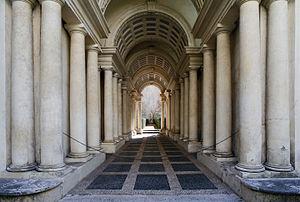
La perspective forcée est, en architecture, un procédé visuel fondé sur la perspective linéaire qui vise à donner artificiellement une impression de profondeur. Ce principe s'apparente au trompe-l'œil pictural. Au théâtre et au cinéma, la perspective forcée est l'un des effets spéciaux destinés à simuler des différences de taille entre des objets ou des personnages intervenant dans une même scène.
La perspective est l'ensemble de techniques picturales destinées à représenter les trois dimensions d'un objet ou d'une scène par une image sur une surface plane.
Le mot galerie trouve ses origines de l'italien galleria qui signifie « tunnel ». La neuvième édition du dictionnaire de l'académie française donne la définition suivante : « Passage ménagé à l'intérieur ou à l'extérieur d'un édifice pour servir à la circulation ou à la promenade. »
Le Palais Spada est un édifice romain, siège du conseil d'État italien. Il abrite également la Galerie Spada, une collection de peintures. Il est situé sur la place Capodiferro, non loin du palais Farnèse.